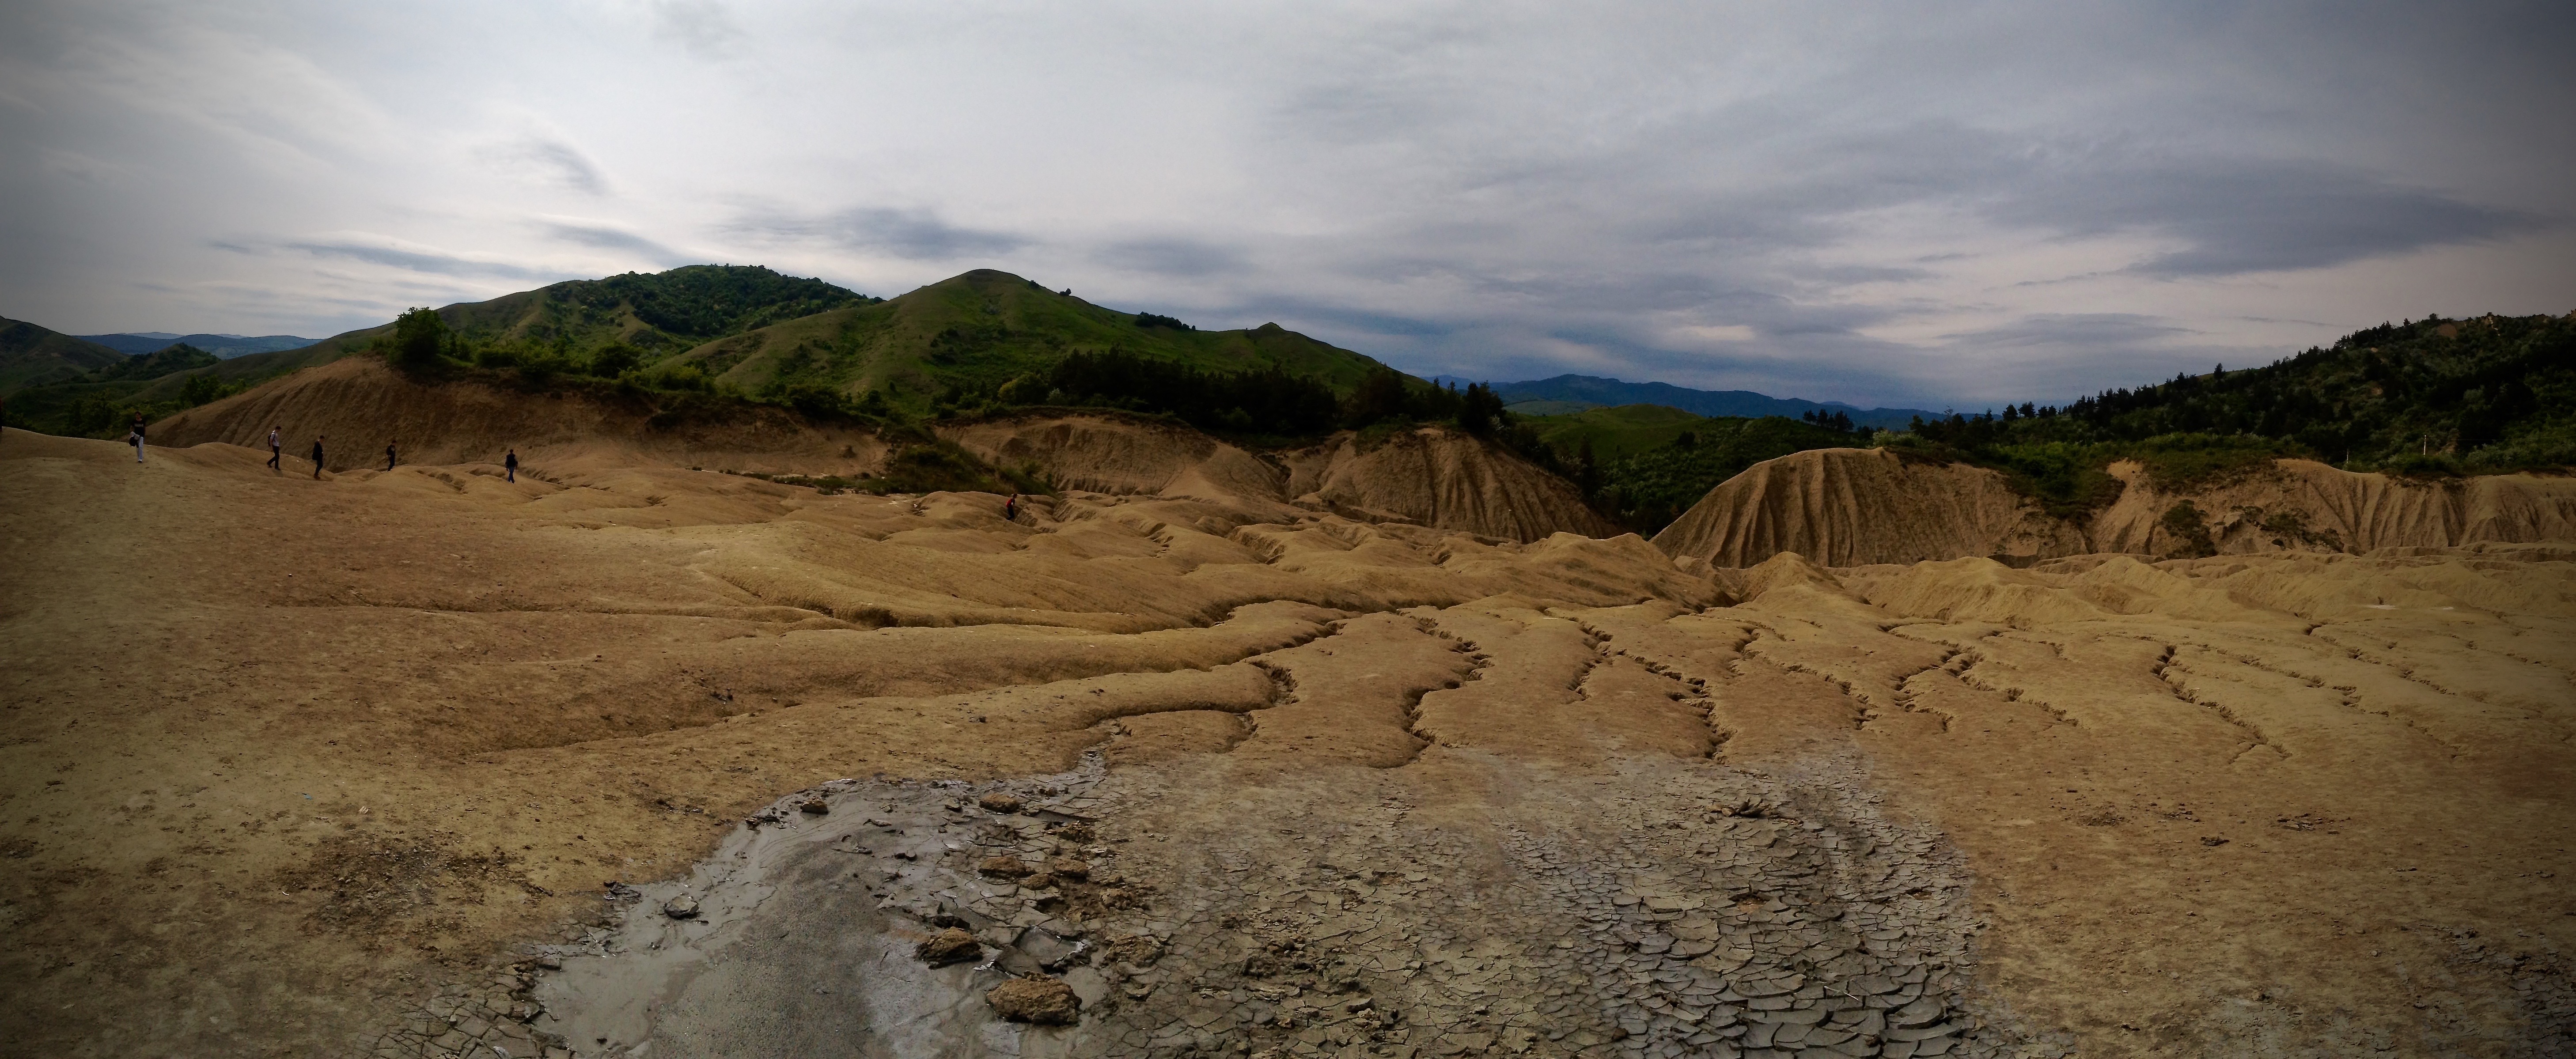
landscape, sand, rock, wilderness, mountain, cloud, hill, valley, formation, cliff, soil, terrain, material, geology, badlands, plateau, wadi, landform, natural environment, geographical feature, aeolian landform